Kalvarija (hill)

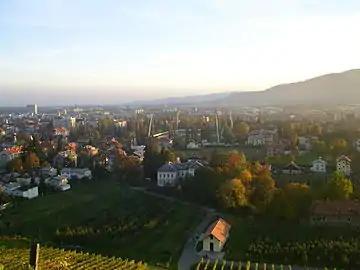
View of the city from the hill

Kalvarija is a hill overlooking the city of Maribor in Slovenia. It has an elevation of .